Mahal (Israel)

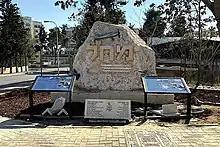
Jerusalem Memorial to Machal, the Foreign Volunteers who helped found Israel during the War of Independence.

After the end of the war in 1949, the majority of the Mahal returned to their home countries. Some remained to live in Israel; the village of Kfar Daniel near Lod was founded by Mahal veterans from North America and the United Kingdom. Then Prime Minister David Ben-Gurion said "the Mahal Forces were the Diaspora's most important contribution to the survival of the State of Israel."